Babelsberg

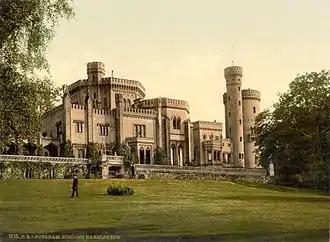
Babelsberg Palace, about 1900

In 1833, Prince Wilhelm I, German Emperor had obtained the consent of his father King Frederick William III of Prussia to build a summer residence for him and his spouse Augusta of Saxe-Weimar-Eisenach on the slope of the Babelsberg hill, overlooking the Havel river. The first plans were designed in a Neo-Gothic style by Karl Friedrich Schinkel, but soon did not satisfy the growing demands of Wilhelm, who - as the marriage of his elder brother King Frederick William IV produced no children - meanwhile had achieved the status of Prussian crown prince. The palace was largely extended according to plans by Friedrich Ludwig Persius and finished in 1849.